Ernest Roddenberry

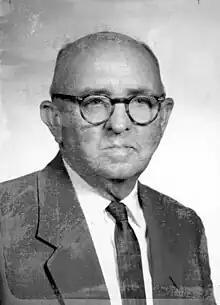
Roddenberry in 1966

Ernest Roddenberry (December 6, 1905 – July 1971) was an American politician. He served as a Democratic member of the Florida House of Representatives.